Swivel lens

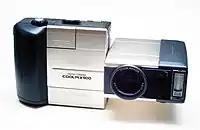
A Nikon CoolPix 900 (1998), an early swivel-lens design.

A swivel lens is a lens that freely rotates while attached to a camera body. They are used on some compact digital and video cameras (camcorders). These lenses make it easy for a photographer to aim a camera without moving around too much. Swivel lenses come in different sizes and shapes. A swivel lens is also known as a swiveling lens, swivelling lens, and rotating lens.